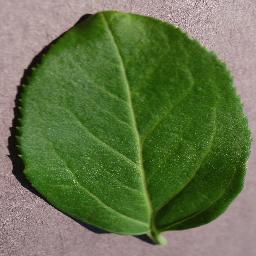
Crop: cherry
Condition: (including_sour)_healthy